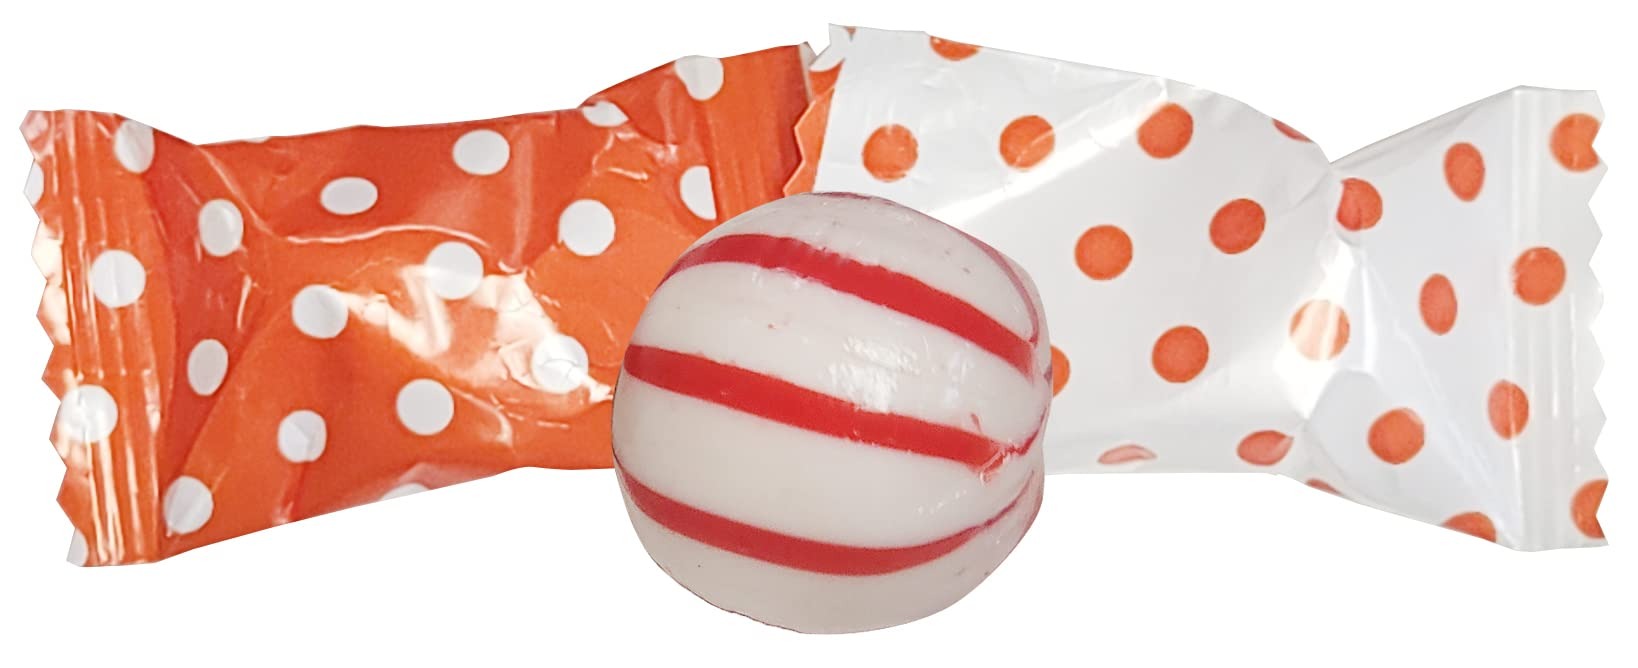
Item Name: PEPPERMINT 100 Count Wrapped in Orange Polka Dot Candy Wrapper - Mint Candy
Bullet Point 1: Peppermint Are Round
Bullet Point 2: Individually Wrapped - Great for Orange Candy Bar Stations or Halloween Events
Bullet Point 3: 100 Count in this Bag - Goes with any themes including Polka Dot Candy Tables
Bullet Point 4: Orange Wrapper - Perfect for Orange Parties or Orange lovers
Bullet Point 5: Mint Candy
Product Description: Peppermint 100 Count Wrapped in Orange Candy Wrapper - Mint Candy
Value: 100.0
Unit: Count

Price: 17.99